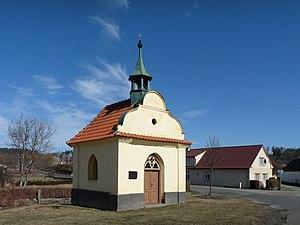
Slatina est une commune du district de Klatovy, dans la région de Plzeň, en République tchèque. Sa population s'élevait à 104 habitants en 2017.